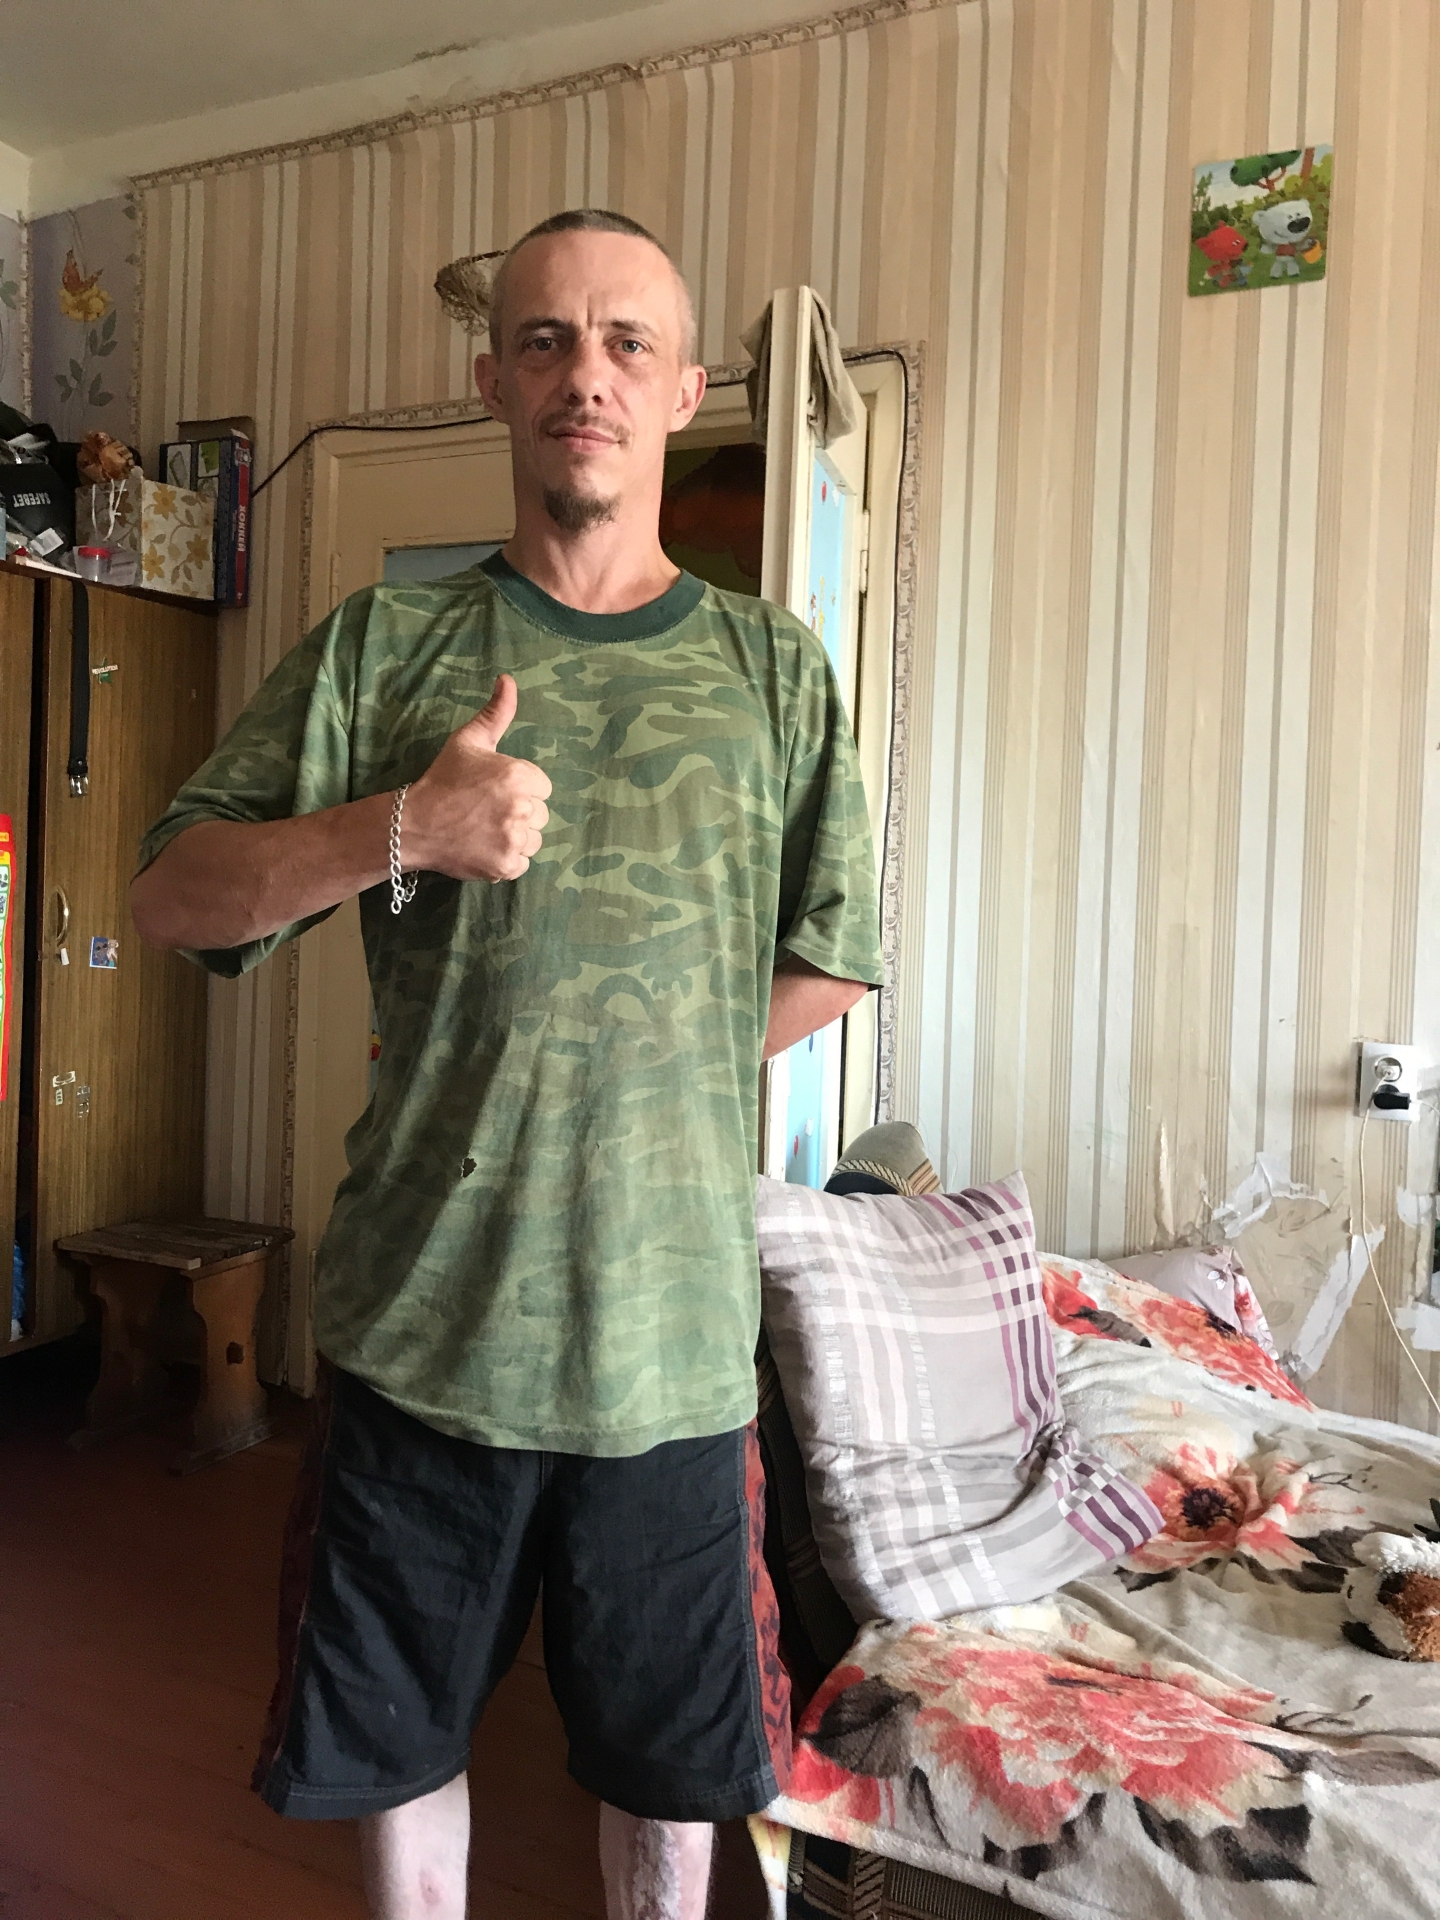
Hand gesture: like